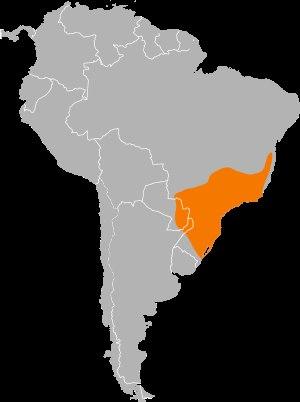
Le Manakin à longue queue est une espèce de passereaux de la famille des Pipridae.